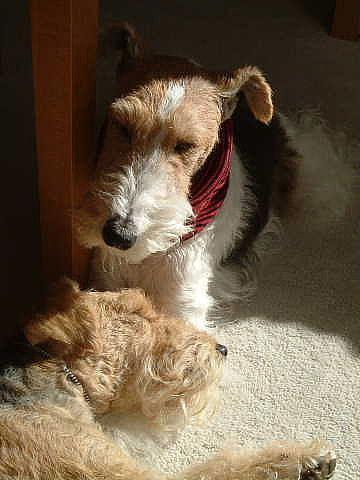
Lakeland_terrier